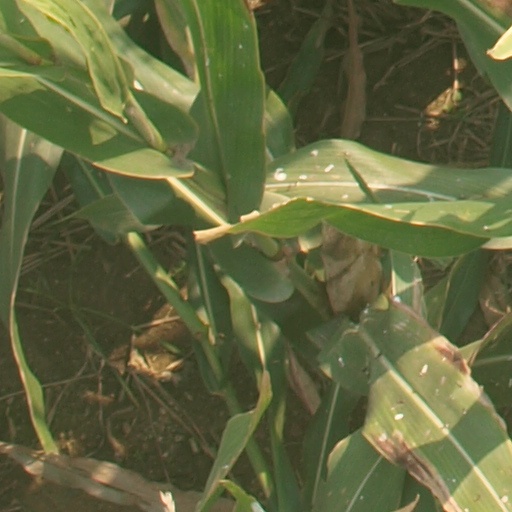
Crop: maize; corn